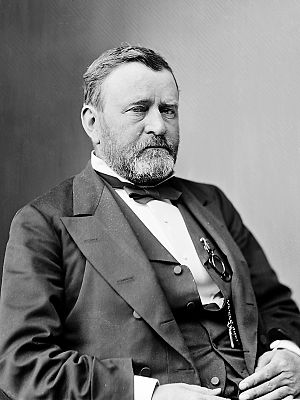
Amerikanske præsidenter / Præsidenter
Ulysses S. Grant
Dette er en liste over amerikanske præsidenter, siden USA's forfatning trådte i kraft i 1789. Listen viser også deres regeringstid, parti og vicepræsidenter. Farverne symboliserer partiet, de tilhørte.